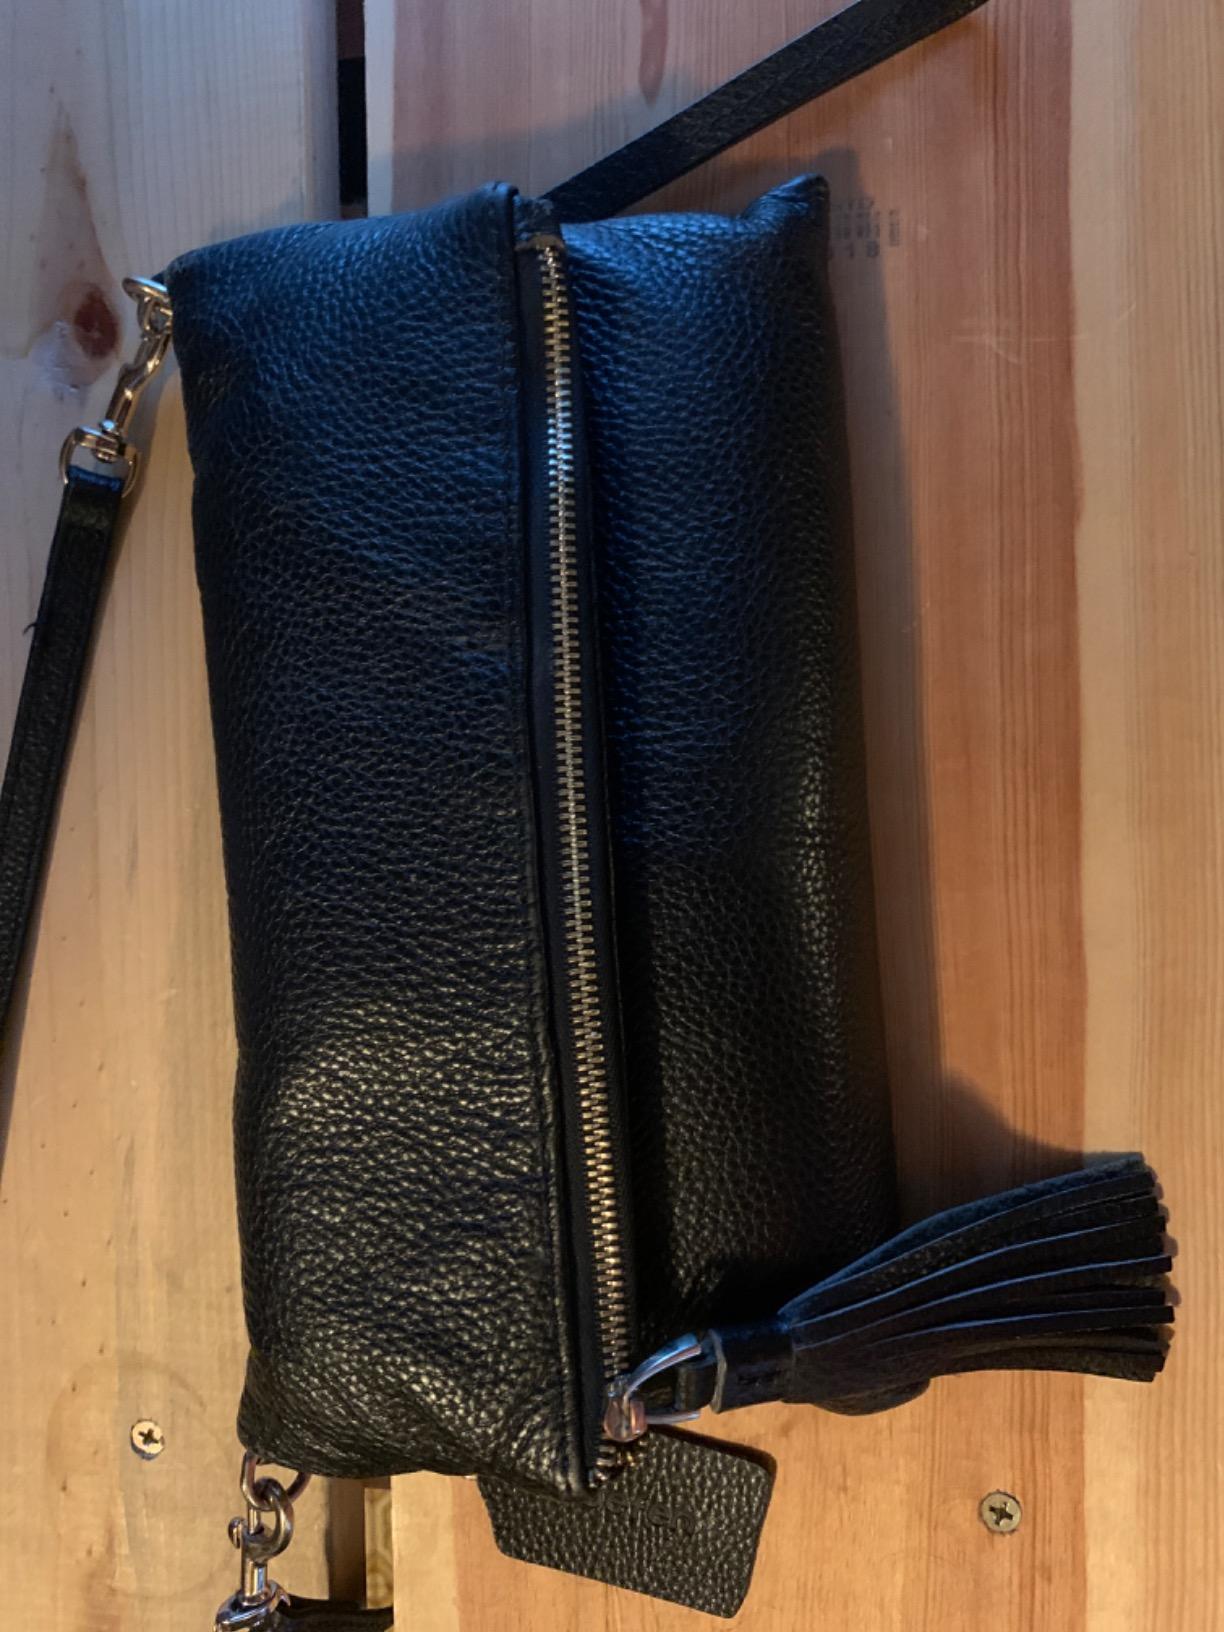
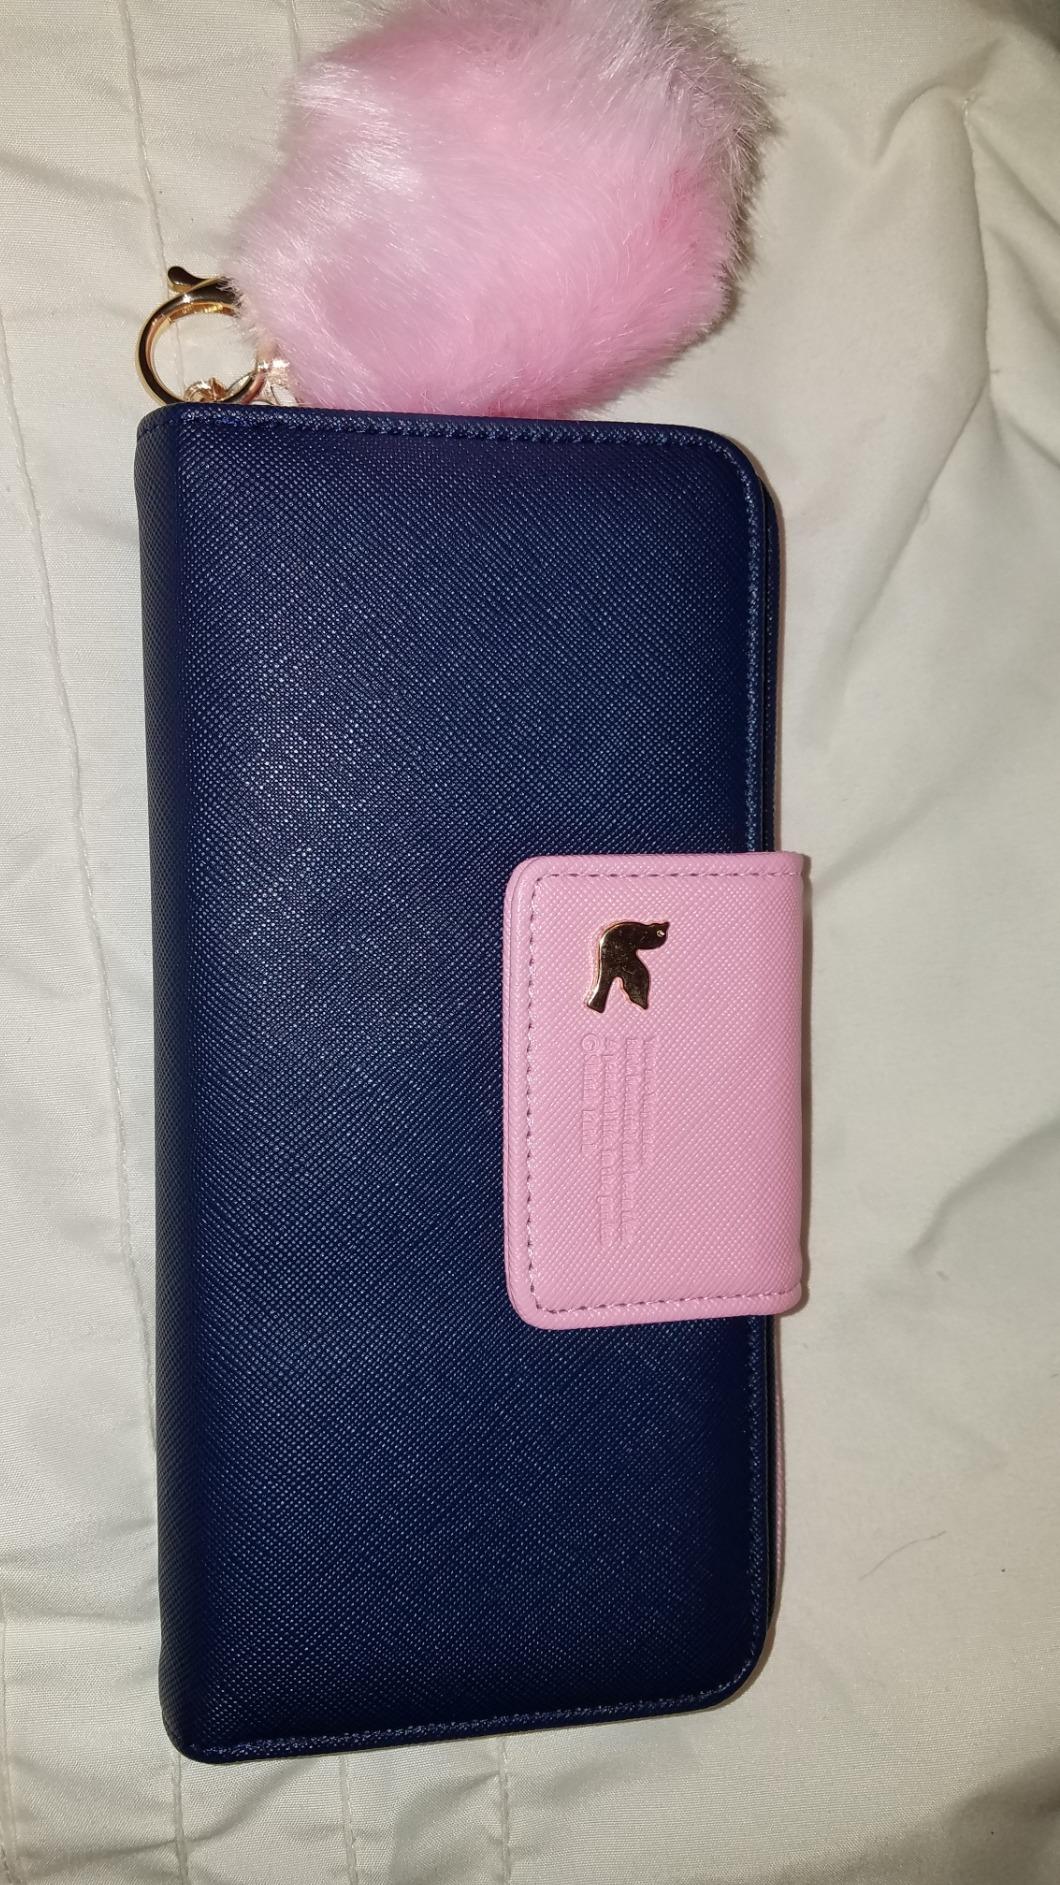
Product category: accessories_handbag
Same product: no